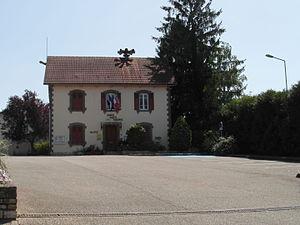
ancienne mairie de Chateaurenaud
Louhans est une commune française située géographiquement dans la plaine de Bresse, et administrativement dans le département de Saône-et-Loire dont elle est un des chefs lieux d'arrondissement, en région Bourgogne-Franche-Comté.
Châteaurenaud est une ancienne commune française du département de Saône-et-Loire et la région Bourgogne-Franche-Comté, associée à Louhans depuis le 1ᵉʳ juillet 1973 puis fusionné le 1ᵉʳ janvier 2013.